Sundorph House

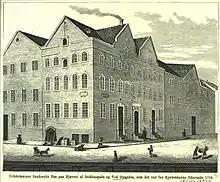
Sundorph's House as it appeared before the Great Fire of 1795

In 1772, Foltmar sold the property for 7.000 rigsdaler to Hans Pay. Pay was born in Drammen in 1738. He had later worked as bookkeeper for John & David Brown in Copenhagen before establishing his own business in 1768. On 24 June 1776, he was admitted to the Grocer's Guild ("Urtekræmmerlauget"). He married on 20 August 1773 to a Mette Christine Lauesdatter Collstrip. She was the sister of Andreas Collstrp. who had taken over the Gustmeyer timber business a few houses away.